Tower of the Future

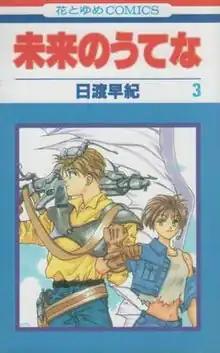
Cover of the third volume of "Tower of the Future"

is a Japanese manga written and illustrated by Saki Hiwatari. The manga was serialised in Hakusensha's "Hana to Yume" from 1994 to 1998 and collected in eleven "tankōbon". The series has been licensed in North America by CMX Manga, which released the manga's eleven "tankōbon" volumes between August 16, 2005 and June 18, 2008. It is also licensed in France as "Mirai no Utena - La Mélodie du futur" by Delcourt.